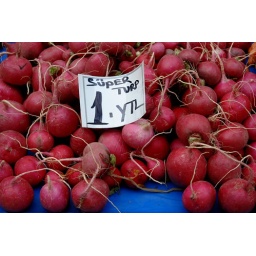
The fruit and veg market in Bursa